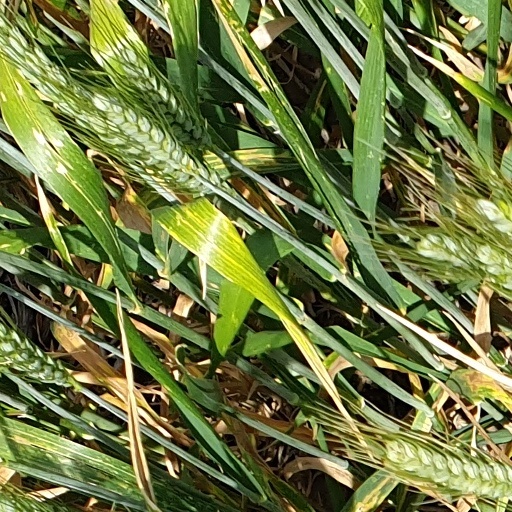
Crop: wheat